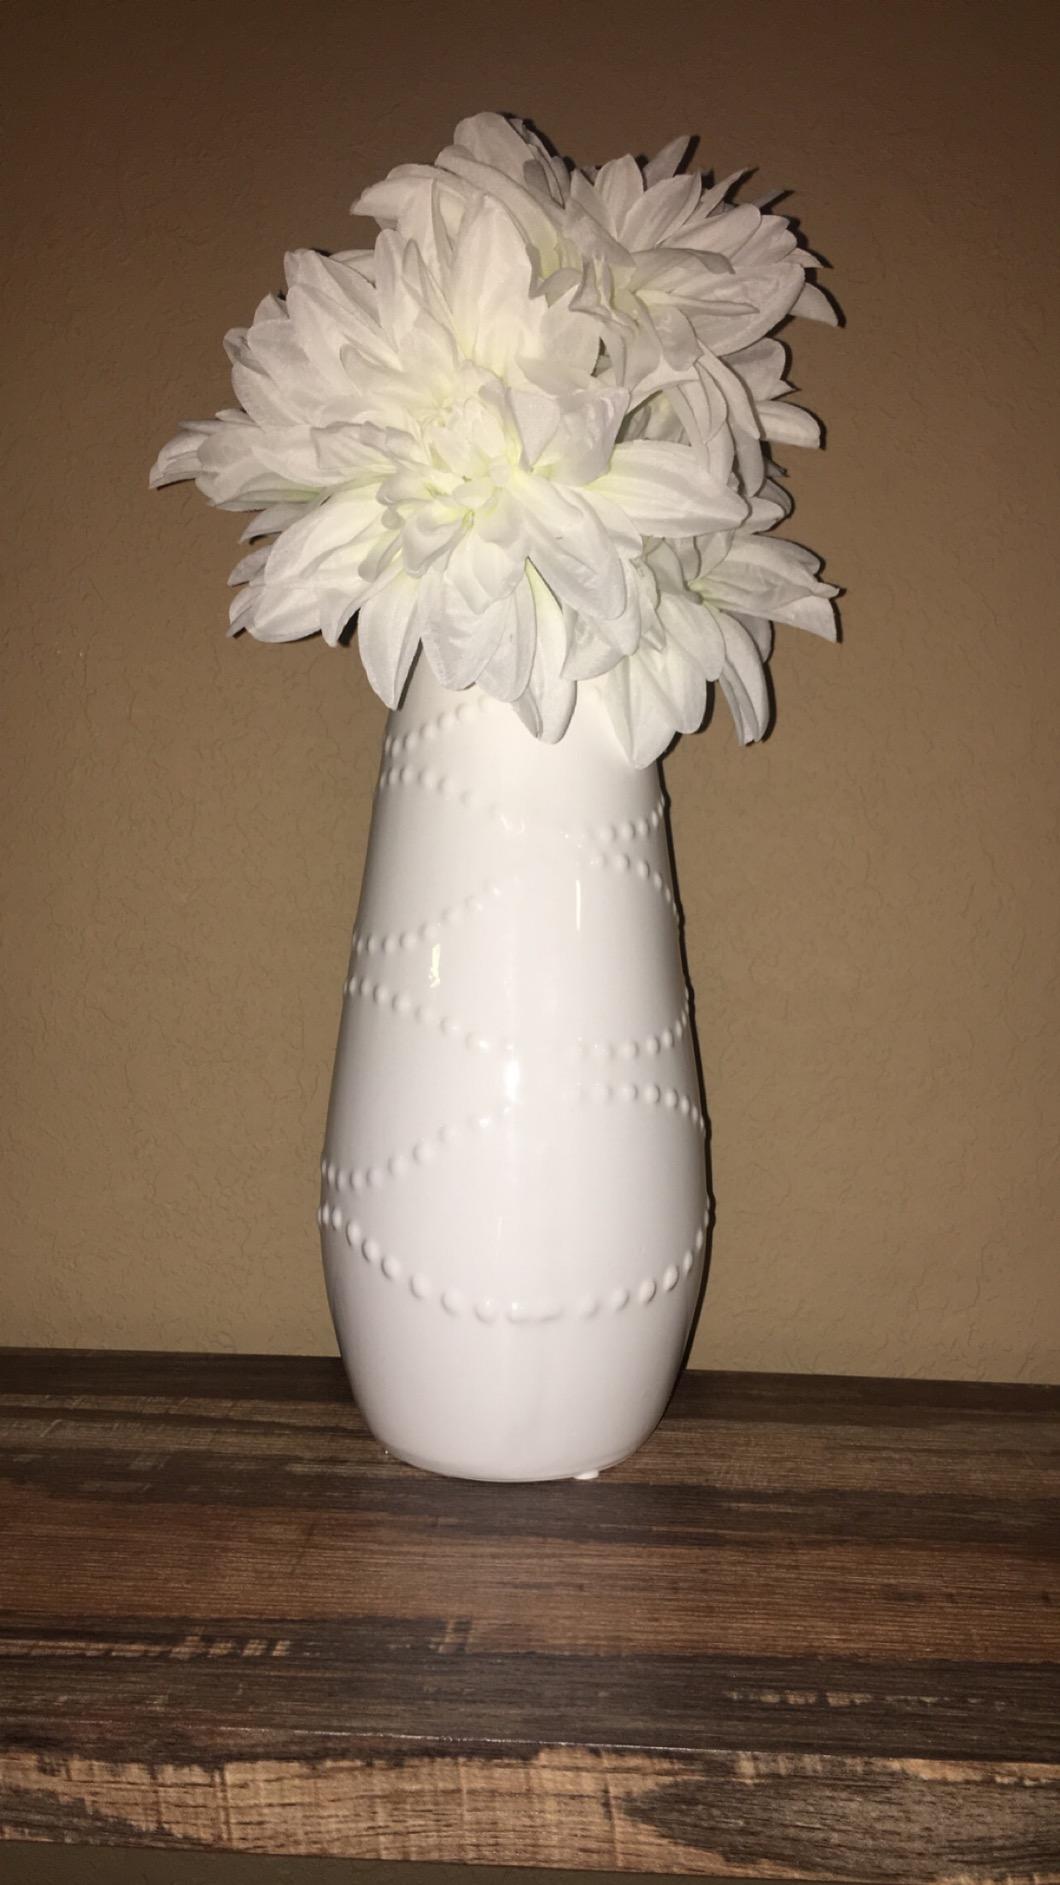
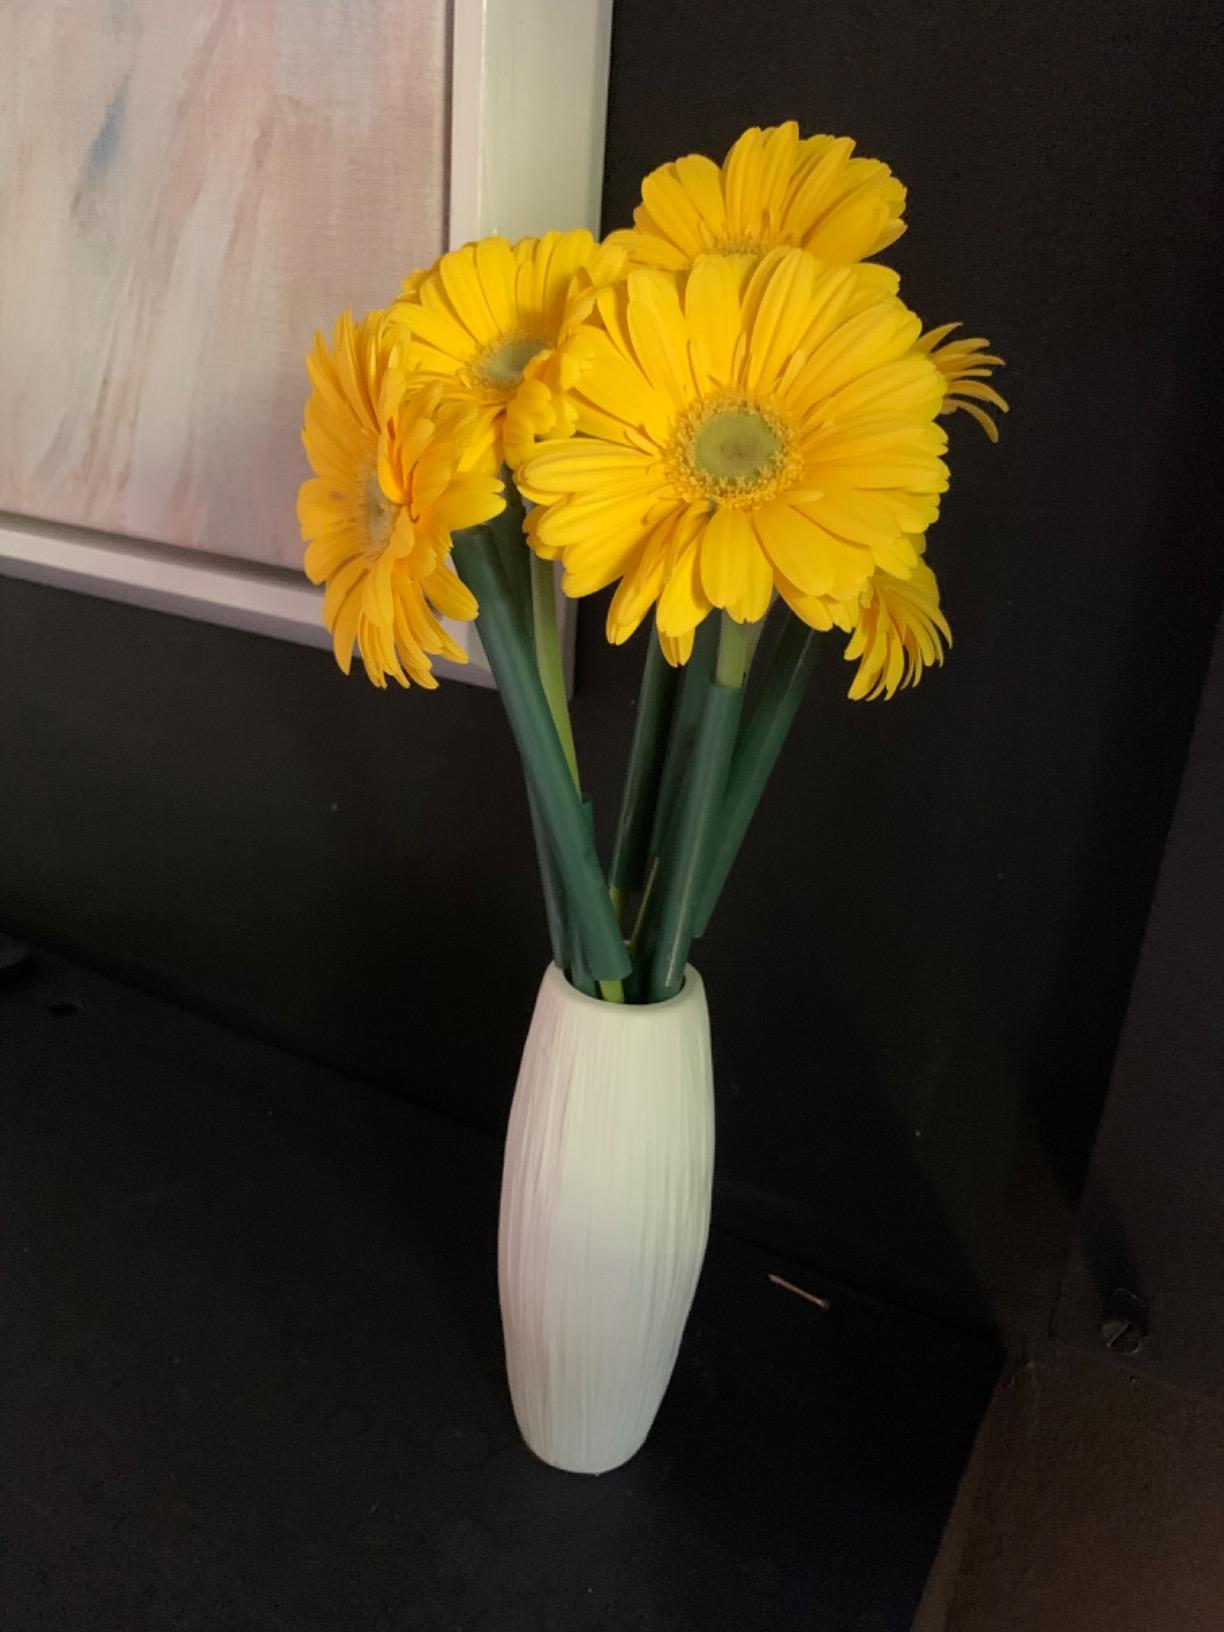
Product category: vase
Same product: no